History of Tasmania

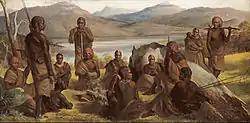
Group of natives of Tasmania

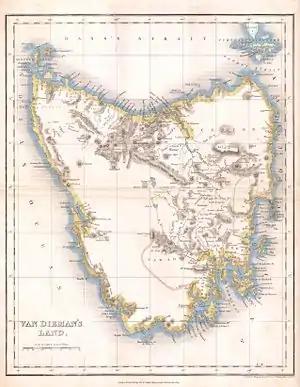
A map of Tasmania from 1837.

In 1820, Tasmanian roads were first macadamised and carthorses began to replace bullocks. In the same year, the first substantial jail was completed on the corner of Macquarie Street and Murray Street; and merino sheep arrived from John Macarthur's stud in New South Wales. 1820 also saw the first Wesleyan (Methodist) meeting in the colony. The following year marked the arrival of the first Catholic clergyman, Father Phillip Conolly; and on his second visit, Governor Lachlan Macquarie chose sites for Perth, Campbell Town, Ross, Oatlands, Sorell and Brighton. In 1821, officials and convicts left Port Dalrymple to establish Macquarie Harbour penal settlement at Sarah Island.